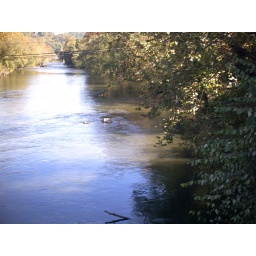
Shot of river taken from a bridge in Bryson City, North Carolina.